Adrienne Shelly

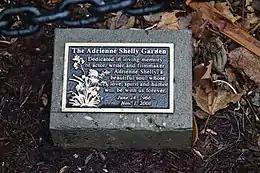
A commemorative plaque at the Adrienne Shelly Garden at Abingdon Square Park

Ostroy produced "Serious Moonlight", a film written by Shelly and directed by Hines. The film stars Meg Ryan, Timothy Hutton, Kristen Bell, and Justin Long. It premiered at the Tribeca Film Festival in April 2009 and was released later that year in December.